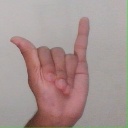
अक्षर: य